Utami Hayashishita

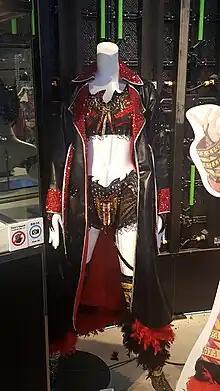
One of Hayashishita's ring gears on display at Stardom's pop-up store in Tokyo in November 2021

At All Star Dream Cinderella on March 3, 2021, she successfully defended the World of Stardom Championship against her Queen's Quest stablemate Saya Kamitani. A month later at Yokohama Dream Cinderella on April 4, Hayashishita successfully defended the World of Stardom Championship against Bea Priestley in the latter's final Stardom match. On the first night of the 2021 Cinderella Tournament on April 10, she defeated Mina Shirakawa in a first-round match. On the second night on May 14, she fell short to Syuri in a second-round match. On the third night on June 12, Hayashishita successfully defended the World of Stardom Championship against Syuri two times after both competitors requested the restart of the match after it went into a 30-minute time-limit draw. This was sanctioned as only one valid defense for Hayashishita. The first match between Hayashishita and Syuri received a 5.5 stars rating from Dave Meltzer, making it the highest-rated match in the history of women's professional wrestling up to that date. At Yokohama Dream Cinderella 2021 in Summer on July 4, Hayashishita successfully defended the World of Stardom Championship against Natsuko Tora via doctor stoppage after Tora suffered a legitimate knee injury during the match. Hayashishita competed in the 2021 5Star Grand Prix between July 31 and September 25. She was placed in the Blue Stars Block, where she failed to reach the finals after scoring a total of 10 points. At Stardom 10th Anniversary Grand Final Osaka Dream Cinderella on October 9, she successfully defended the World of Stardom Championship against Takumi Iroha who competed as a guest from Marvelous That's Women Pro Wrestling. At Kawasaki Super Wars on November 3, Hayashishita defended the World of Stardom Championship against a returning Hazuki. At Tokyo Super Wars on November 27, she defended the title again successfully against Maika. At Stardom Dream Queendom on December 29, Hayashishita lost the World of Stardom Championship to Syuri in a winner-takes-all match also for the SWA World Championship, ending her reign at 409 days.